Flagellation

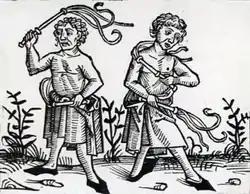
Flagellants, woodcut,

Flagellation was so common in England as punishment that caning (and spanking and whipping) are called "the English vice".